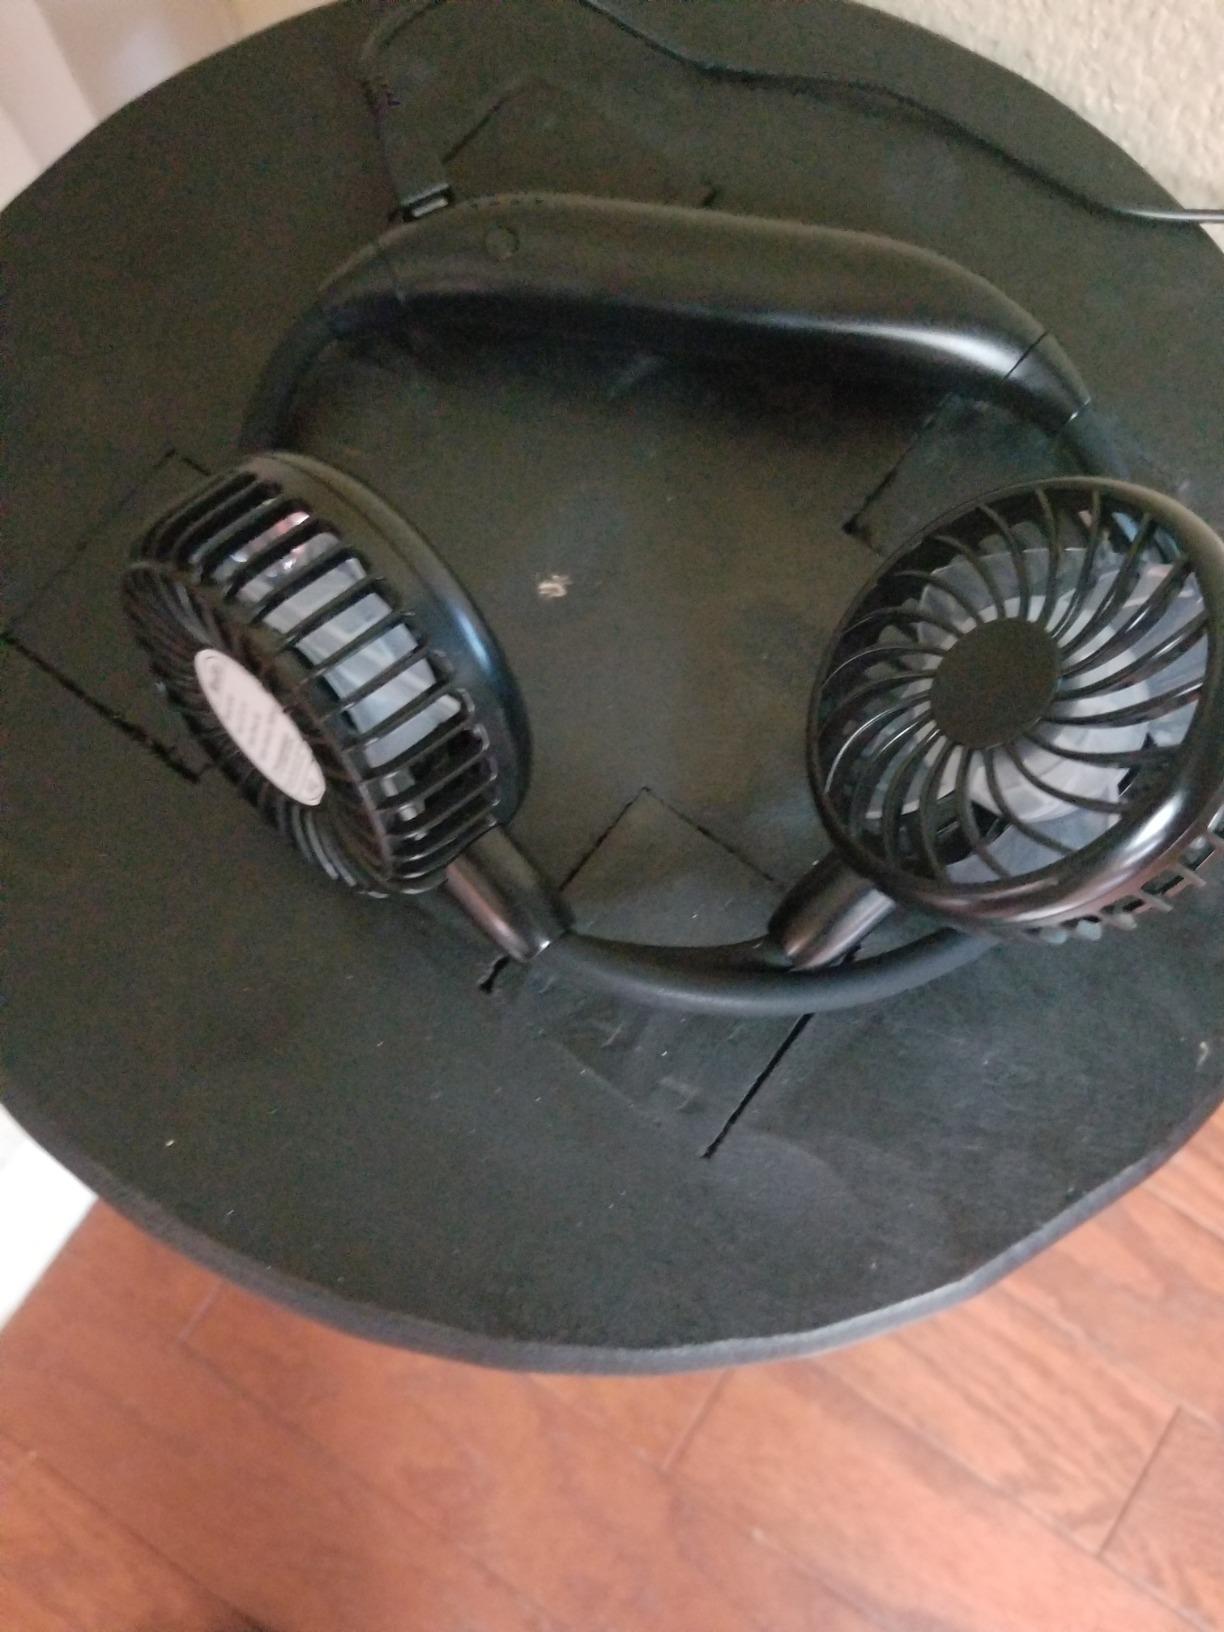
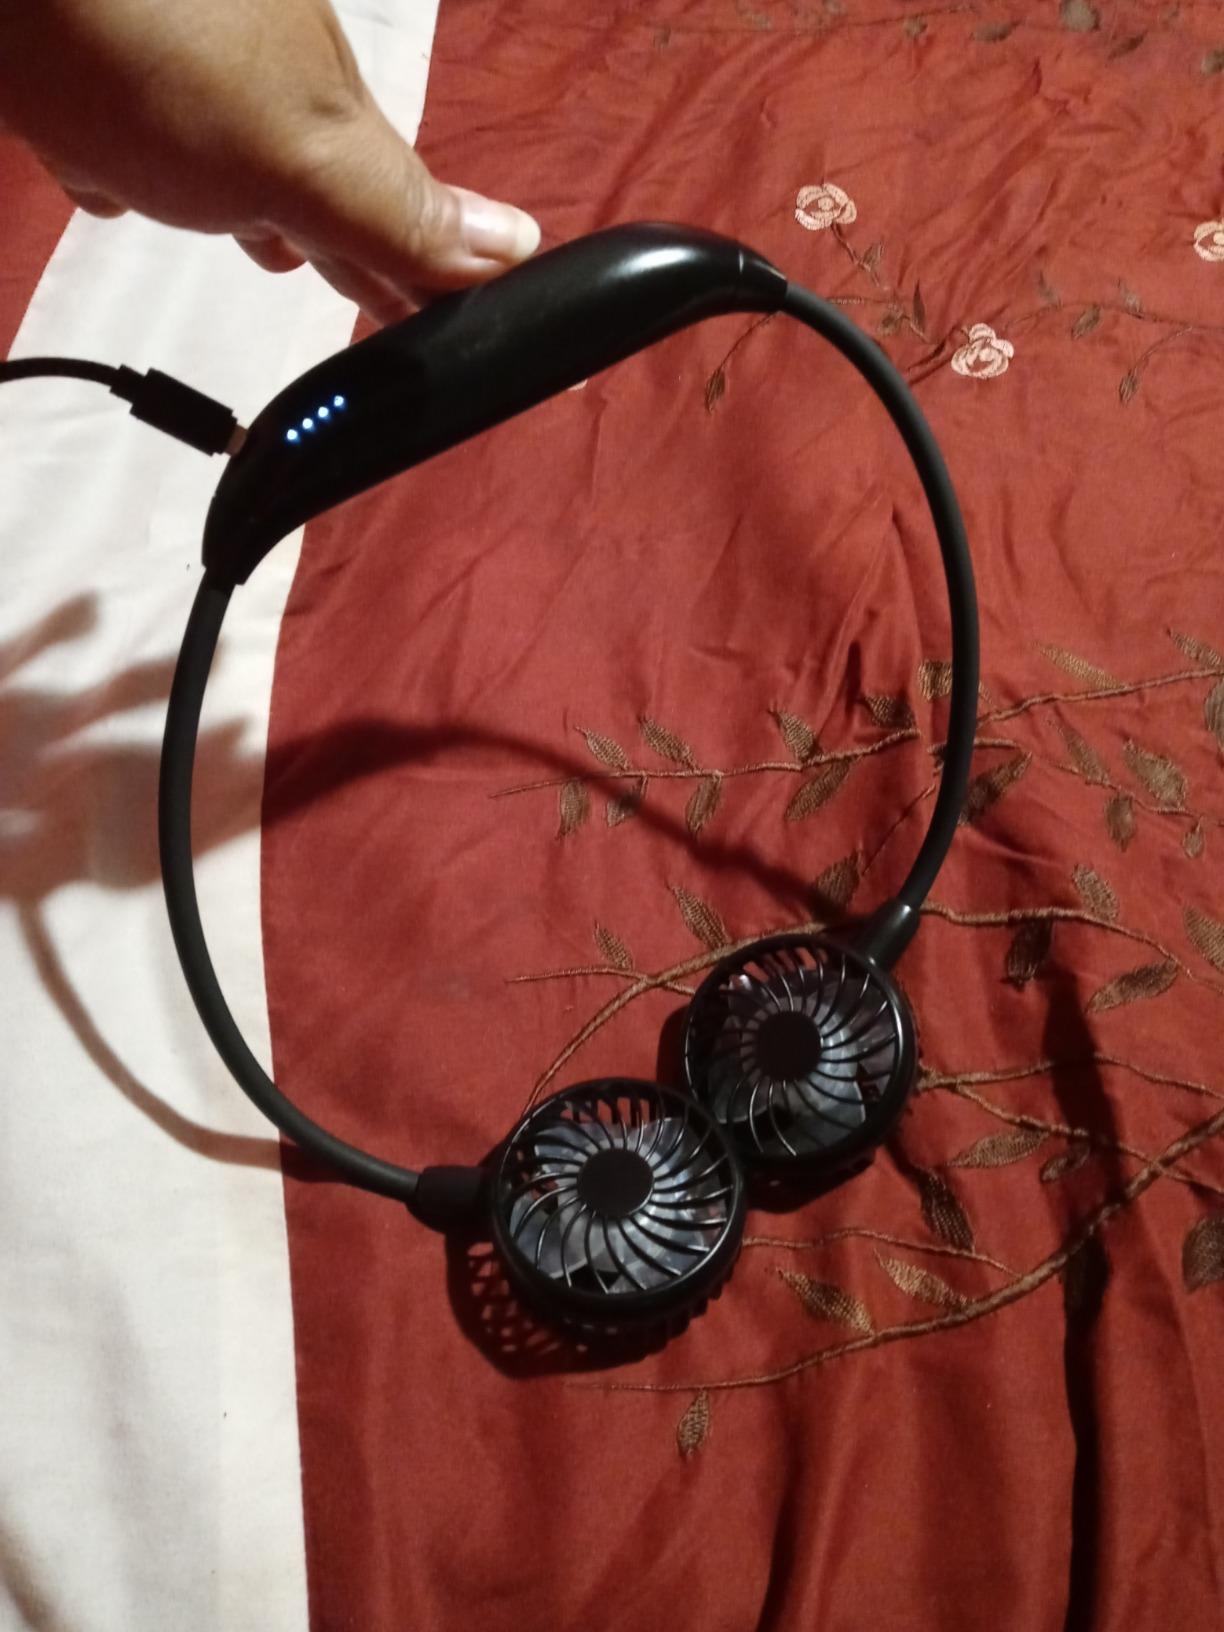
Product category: fan
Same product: yes